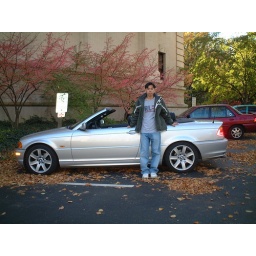
my fist car in state college, my dress and hair just totally ruin this smoking car